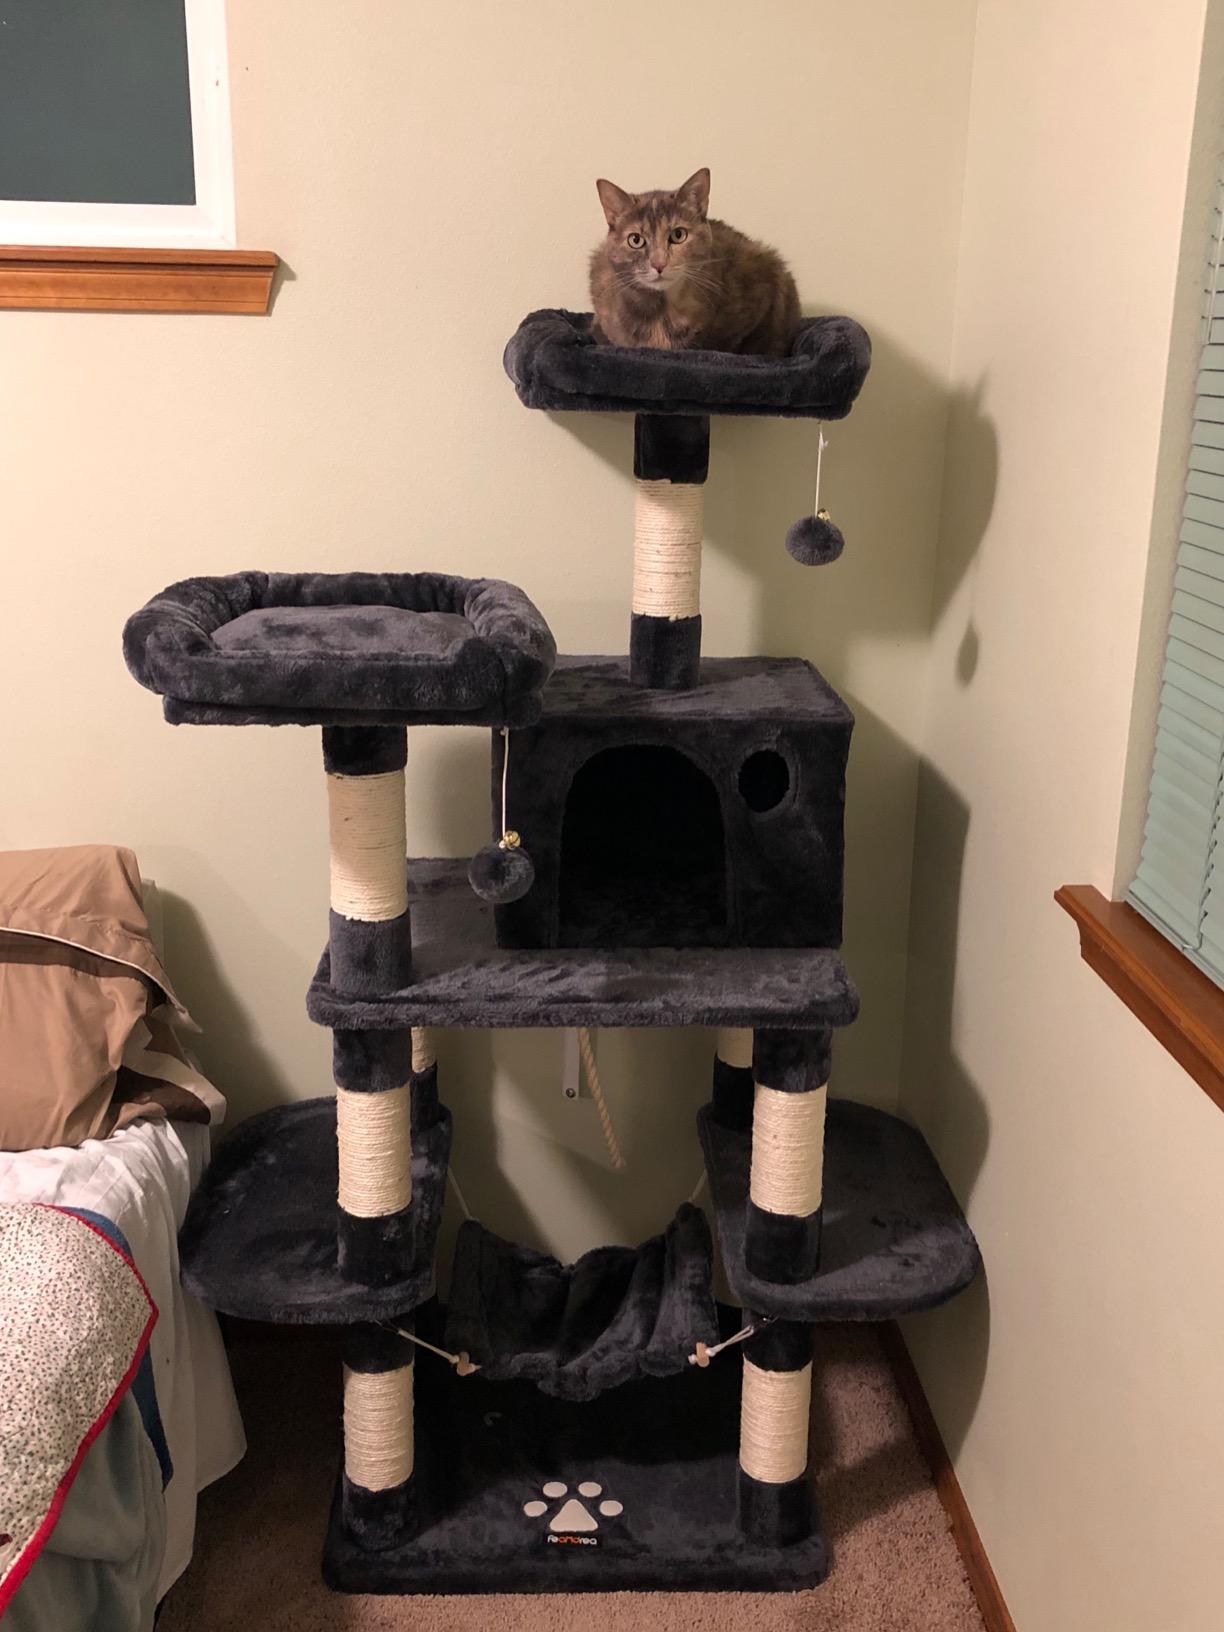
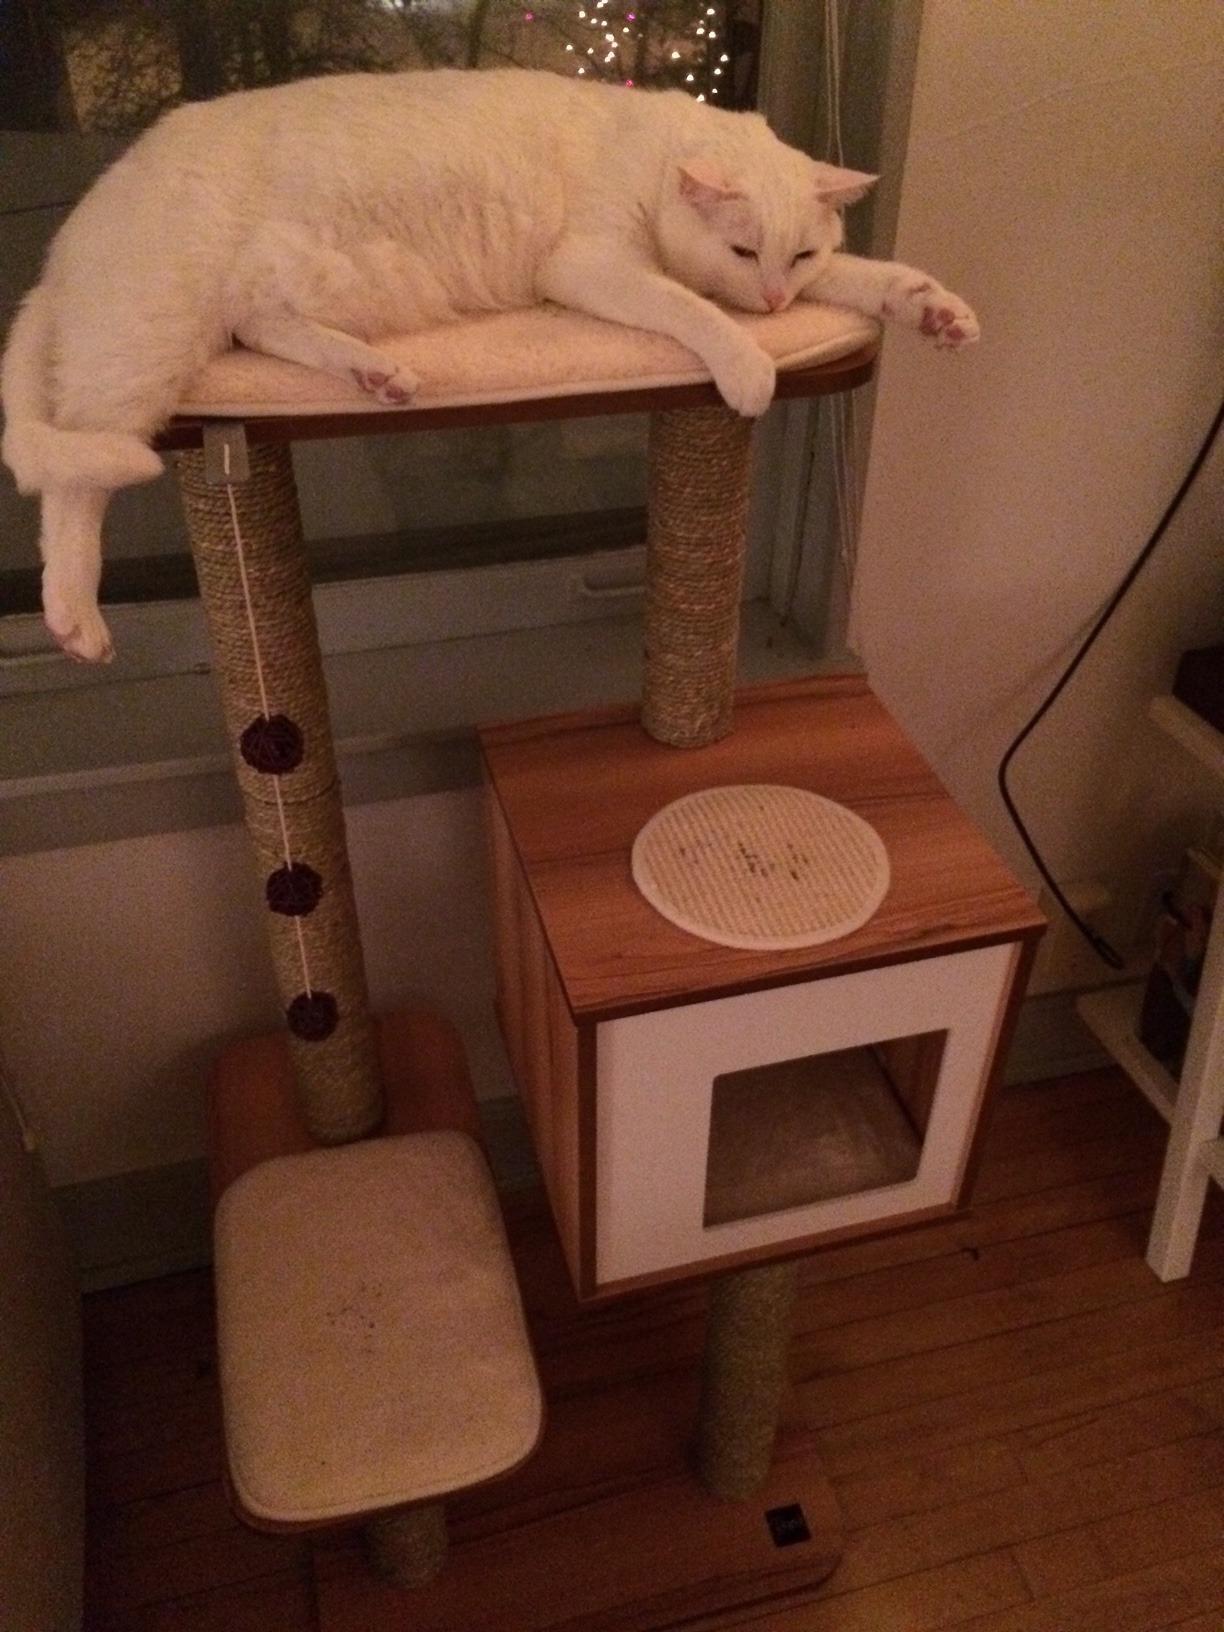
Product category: items_cat tree
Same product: no